William Mulloy

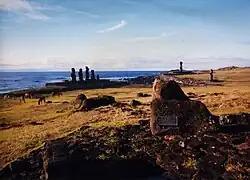
The Mulloy monument on Rapa Nui with the Tahai Ceremonial Complex in the background.

The Mulloy monument at Tahai bears inscriptions in three languages: Rapa Nui, English and Spanish. In Rapa Nui, the epitaph reads: "Hai hāpī, hai haka tutu‘u i te ‘ariŋa ora, to‘ona here rahi mo Rapa Nui i haka tikea mai ai" (By studying and raising up the living faces (moai), he showed us his great love for Rapa Nui). The commemoration in English states: "By restoring the past of his beloved island he also changed its future." Finally, the Spanish tribute says: "Grande fue - como sus obras - su amor y entrega a Rapa Nui" (As his works were great, so too was his love and sacrifice for Rapa Nui).